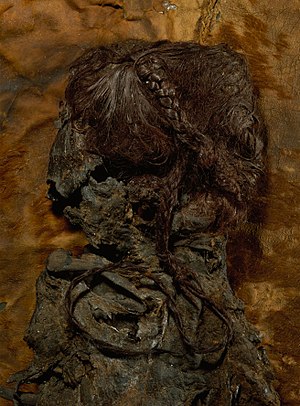
Liste over moselig / Liste / Danmark
Ellingpigens hoved.
Moselig Ellingpigen
Dette er en liste over moselig sorteret efter det land, hvor de er fundet. Moseligene er naturligt konserverede eller bevarede lig af mennesker og nogle dyr fundet i tørvemoser. De fleste fund af moselig er gjort i nordeuropæiske lande som Danmark, Tyskland, Holland, Storbritannien og Irland. Forlydender om moselig begyndte at opstå i 1700-tallet. i 1965 katalogiserede den tyske videnskabsmand Alfred Dieck mere end 1.850 moselig, men senere studier afslørede, at store dele af Diecks arbejde var fejlbehæftet. Gennem tiderne er hundreder af moselig fundet og undersøgt. Af dem er kun omkring 45 intakte i dag.